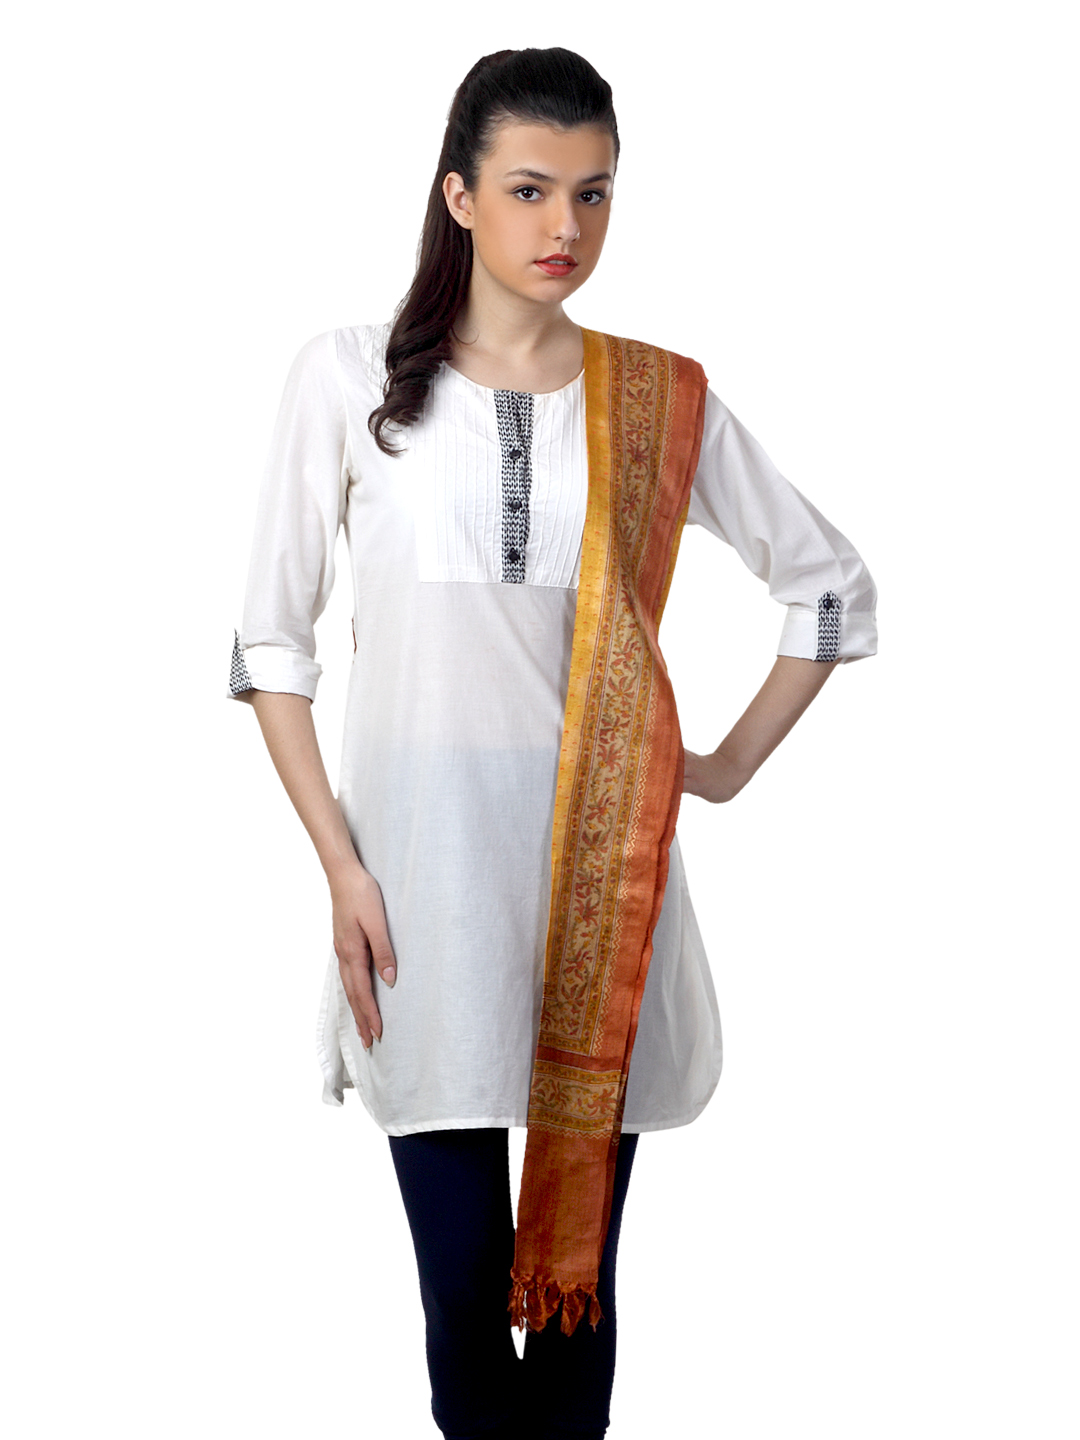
Fabindia Orange Silk Dupatta
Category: Apparel / Topwear / Dupatta
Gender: Women
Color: Orange
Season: Summer 2012
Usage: Ethnic